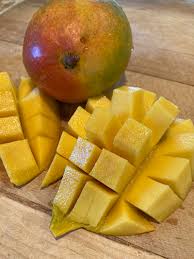
Label: Mango